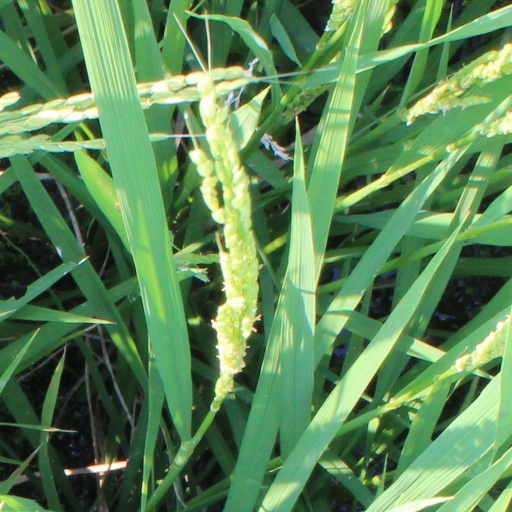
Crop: rice